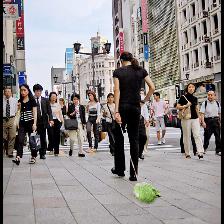
Label: Human